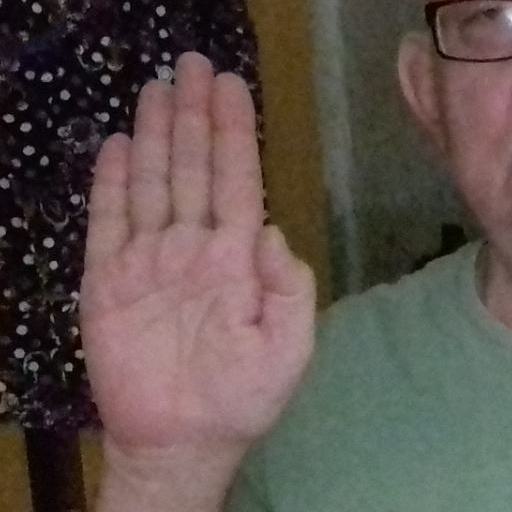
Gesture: stop